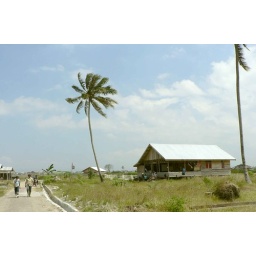
New building - house and common area for locals. The tsunami was over the top of that tree.